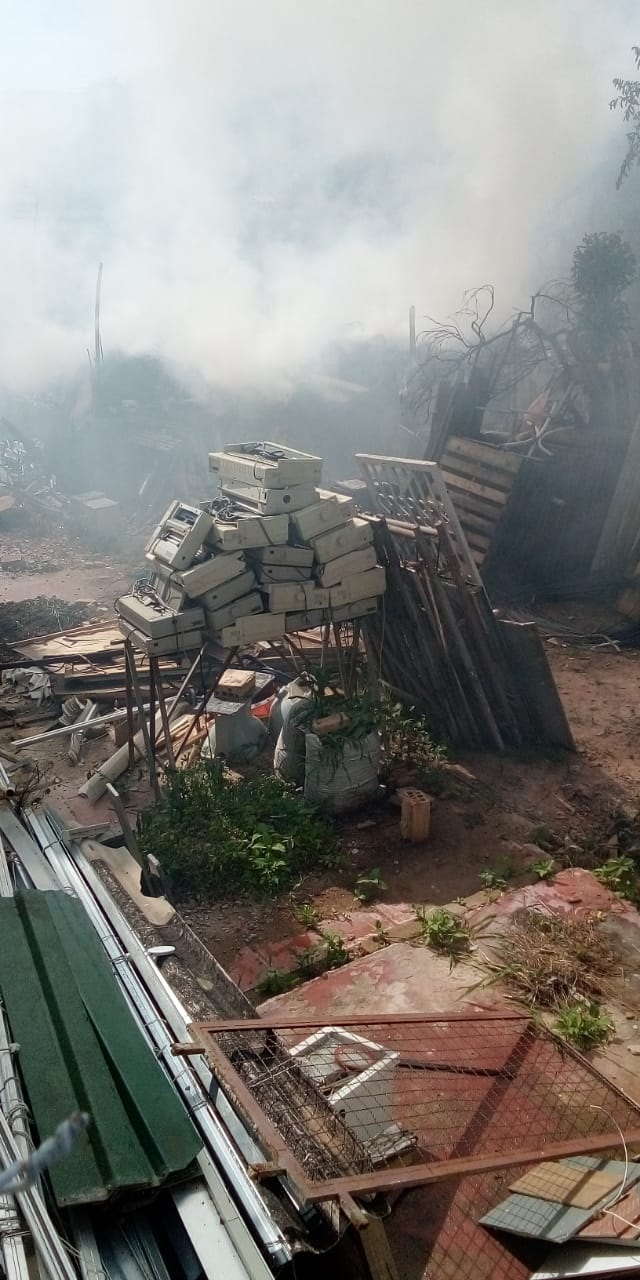
Fire: no
Smoke: yes